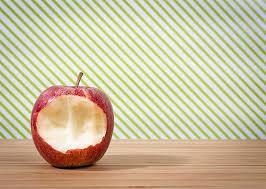
Label: apples